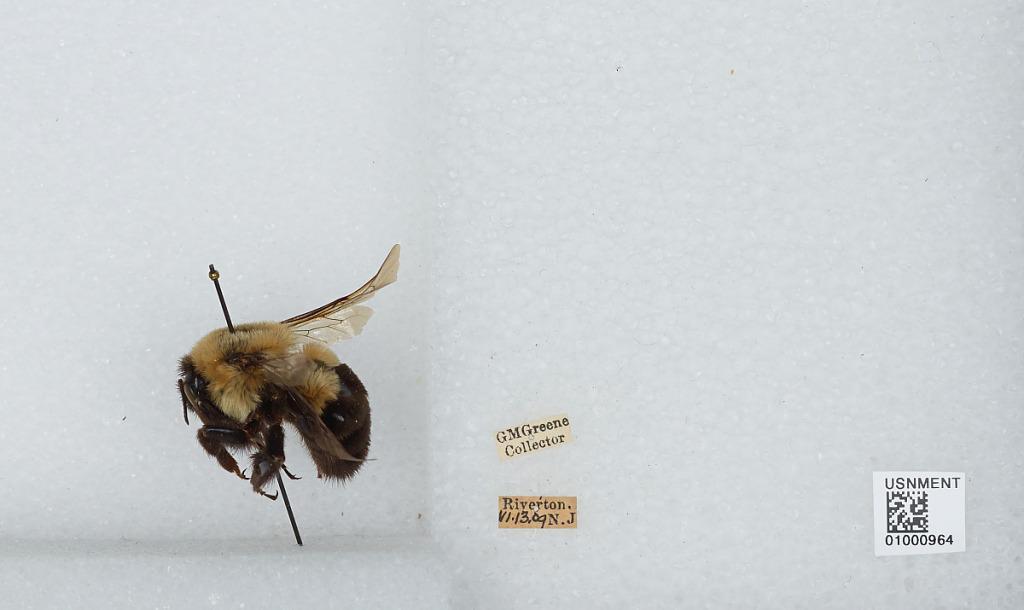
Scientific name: Bombus (Pyrobombus) impatiens Cresson
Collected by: G. Greene
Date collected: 1909-6-13
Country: United States
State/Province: New Jersey
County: Burlington
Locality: Riverton
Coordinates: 40.0119, -75.0147